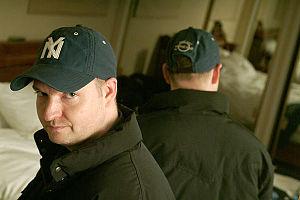
DJ Dan est un artiste, disc jockey et producteur américain de musique électronique de genre house music.